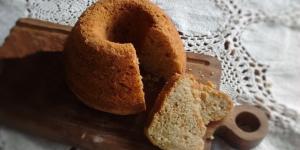
bizcocho de manzana triturada